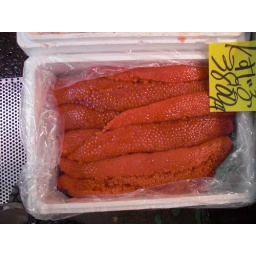
At the wholesale fish market in Kashiwa